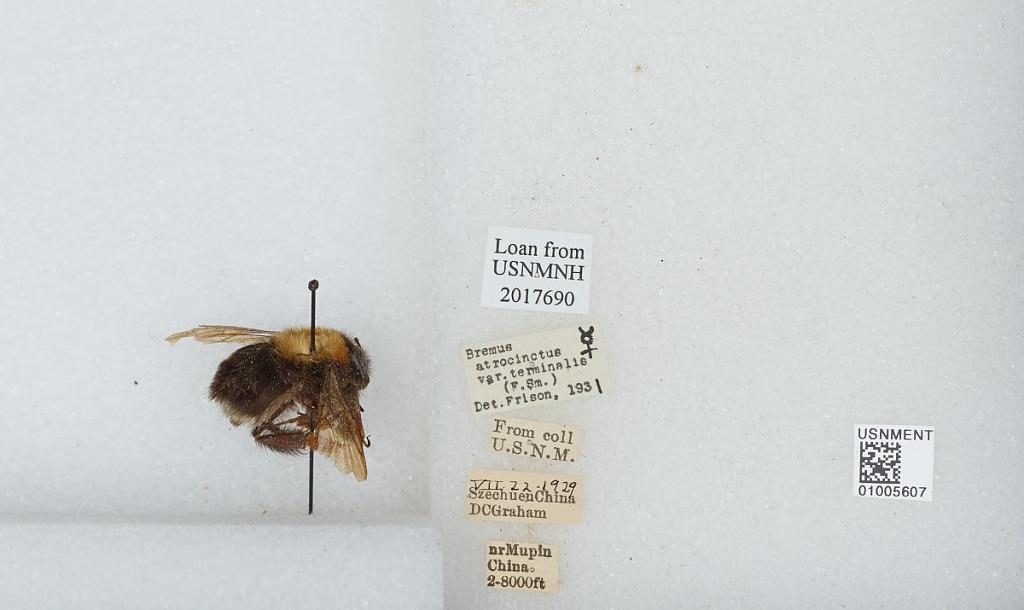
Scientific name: Bombus (Festivobombus) festivus Smith
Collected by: D. Graham
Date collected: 1929-7-22
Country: China
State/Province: Sichuan
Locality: near Muping, formerly Mupin
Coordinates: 30.3692, 102.814
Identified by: Frison